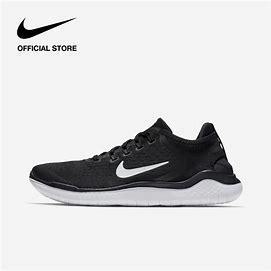
Brand: Nike
Model: Free RN 2018